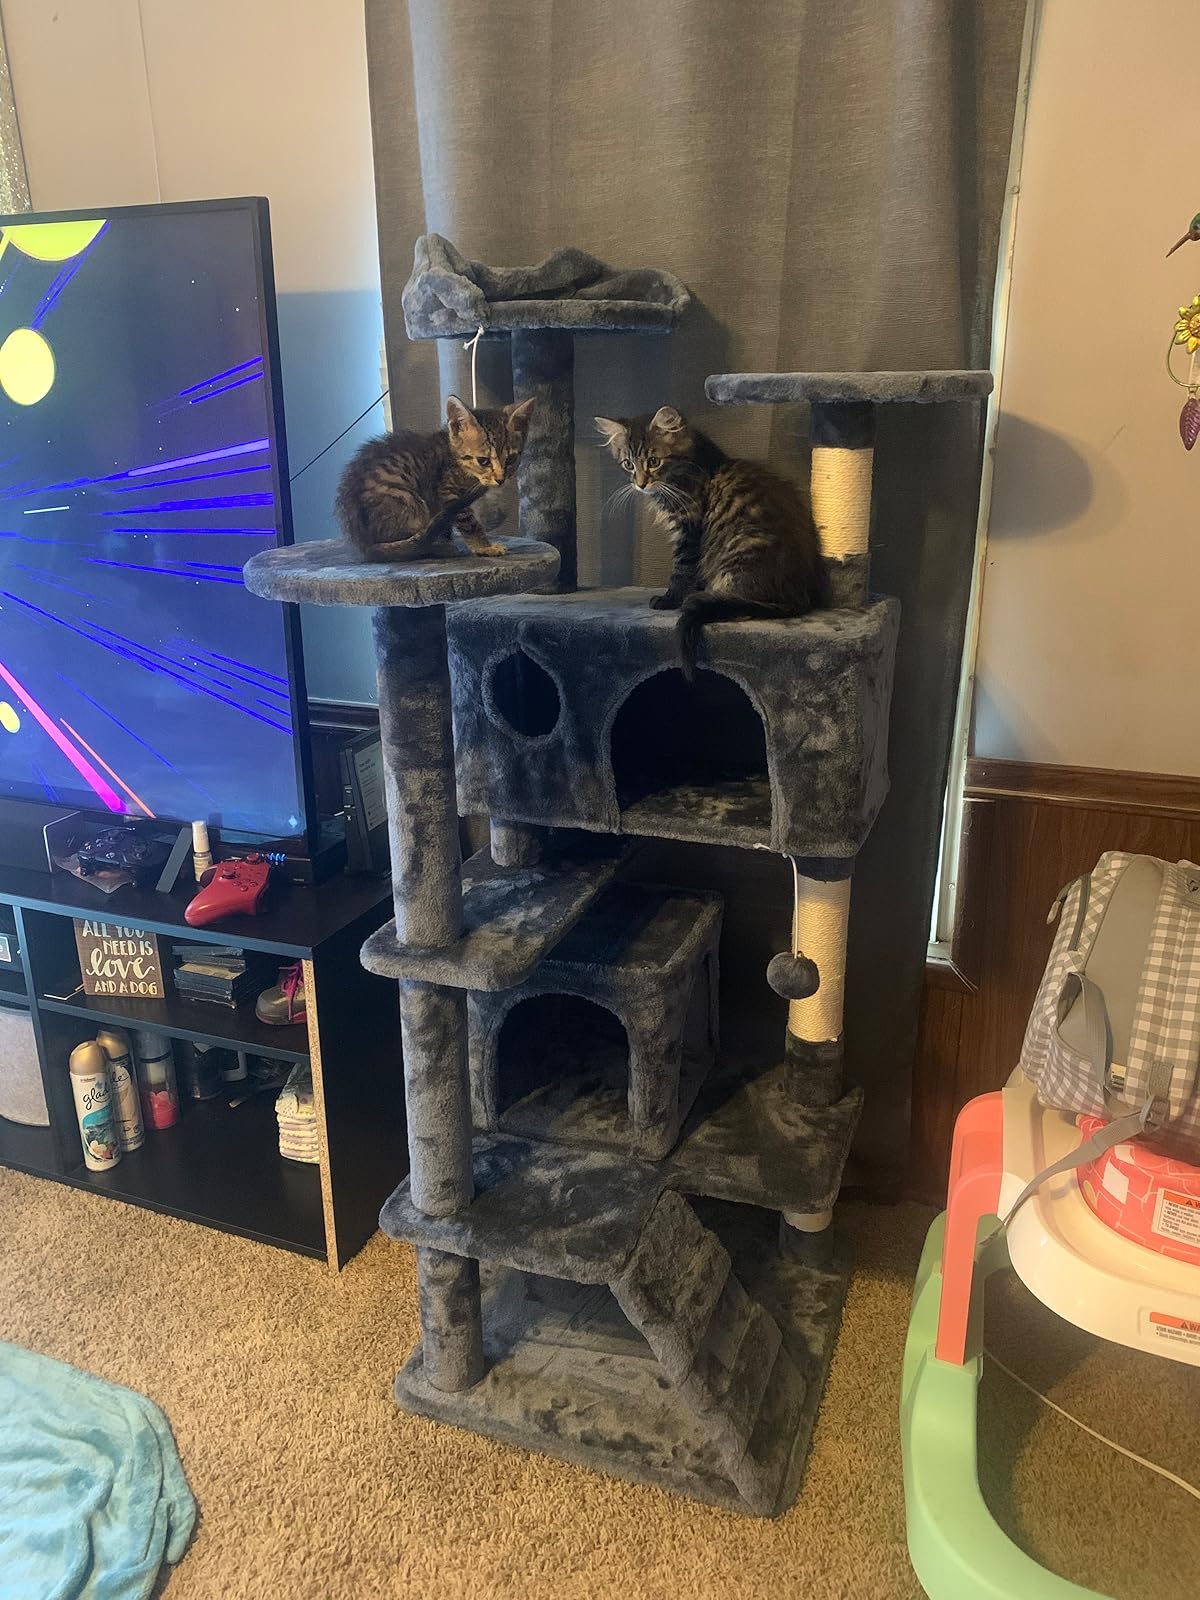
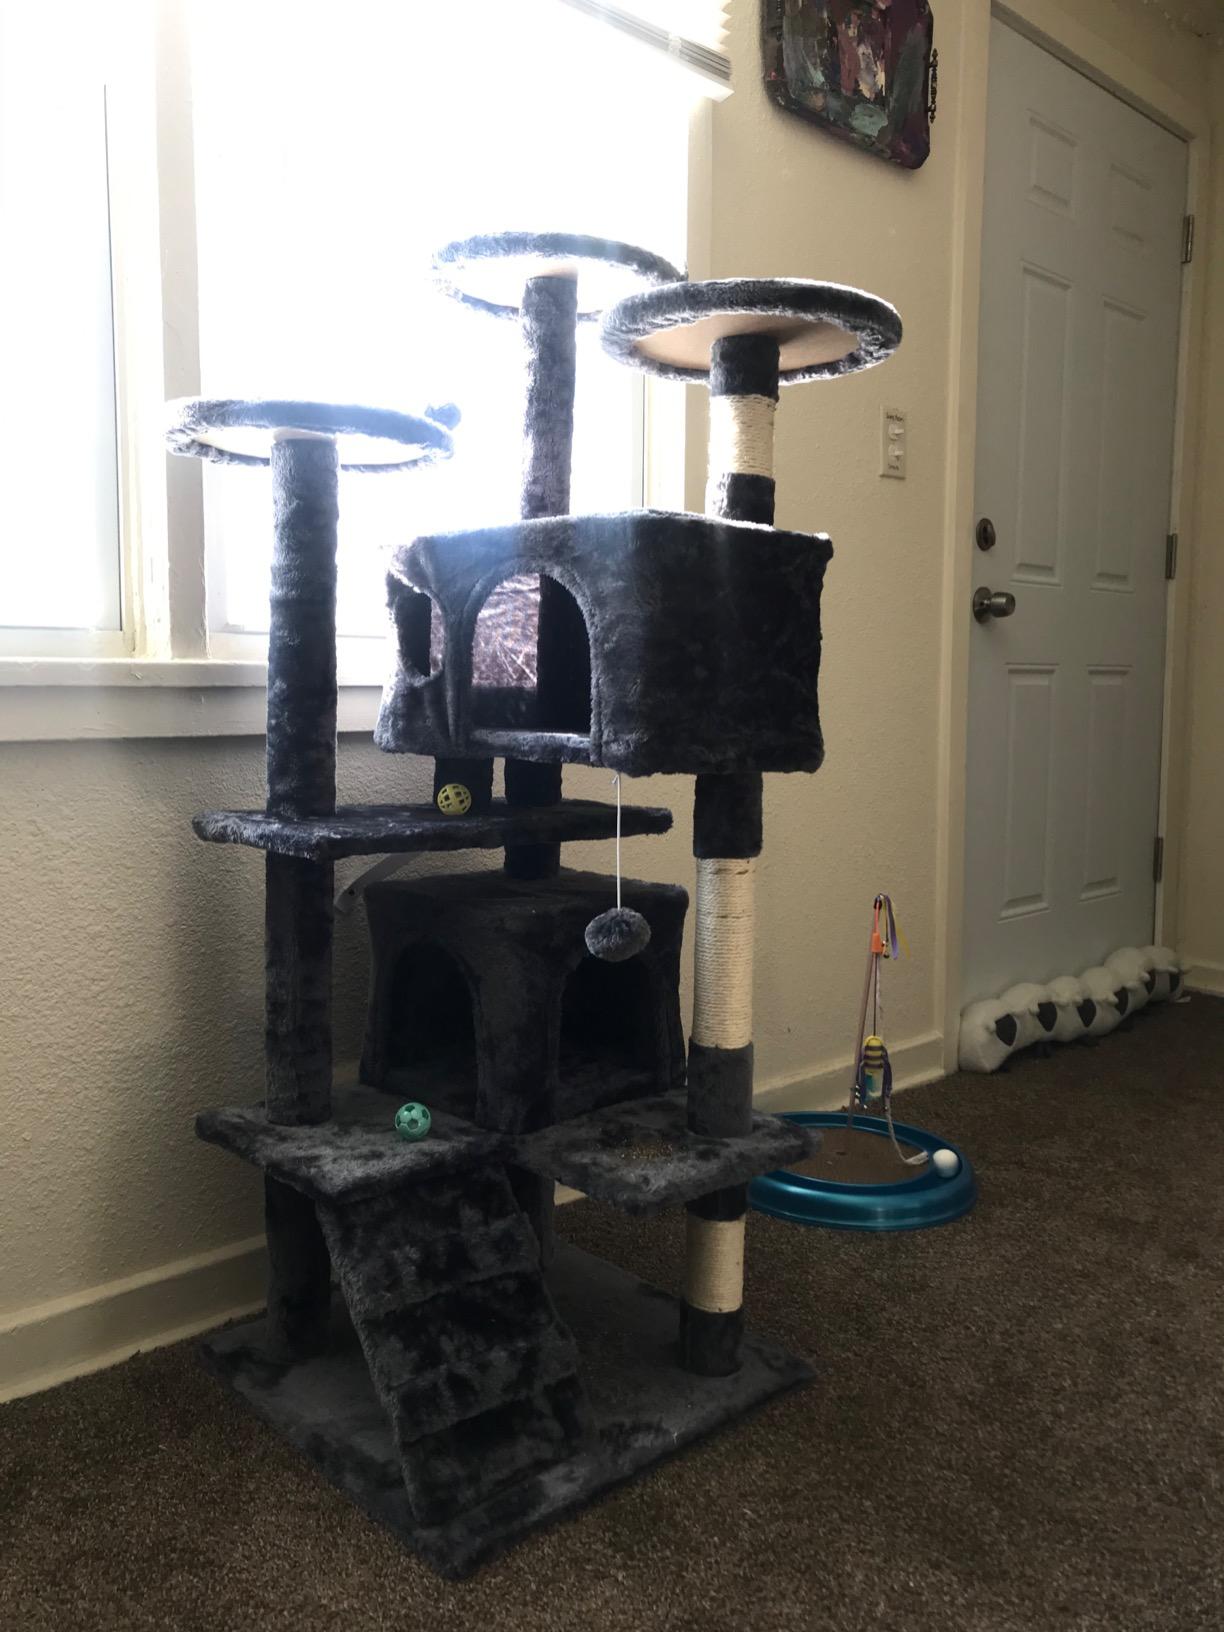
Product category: items_cat tree
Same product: yes